Isetemkheb D

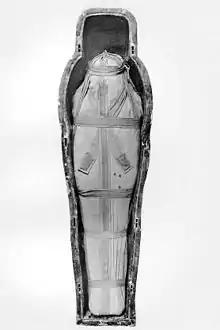
Mummy of Isetemkheb D found in DB320

Isetemkheb D was the sister-wife of the Theban High Priest of Amun Pinedjem II during the Twenty-first Dynasty of Egypt.